Battle of Ciudad Universitaria

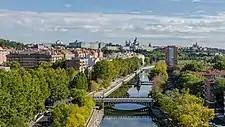
The Manzanares was a natural battlefront; its bridges were a high value military objective for both sides.

The Ciudad Universitaria is an urban space near Moncloa. Its original concept was a social and architectural project, an initiative of King Alfonso XIII at the beginning of the 20th century. The project aimed to give Madrid a condensed area with all the faculties, nine research labs, and a student dormitory. It was also a way to amplify the University of Alcalá's offerings. It was finally decided to establish the Ciudad Universitaria on an area of state property called La Moncloa. The construction started, and the company in charge was Agromán. The faculties of Medicine, Pharmacy, and Odontology began on 6 November 1930. The construction of the Hospital Clínico began in 1932 and continued until the civil war stopped the construction of this and other buildings in the vicinity. The inauguration plans and the start of the school year were initially scheduled for the final months of 1936, but social unrest and constant labor problems delayed the construction and inauguration.